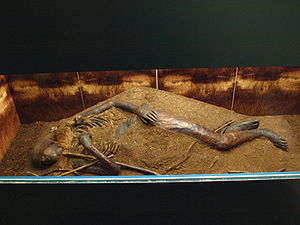
Moseliget fra Vindeby I
Drengen fra Vindeby
Moseliget fra Vindeby er et moselig fra jernalderen, som blev fundet i en mose under tørvegravning i det nordlige Tyskland ved Vindeby, 1952. Ved hjælp af Kulstof 14-datering ansloges at liget stammer fra perioden 41 f.Kr. til 118 e.Kr.